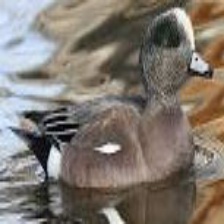
Species: AMERICAN WIGEON
Scientific name: MARECA AMERICANA
ImageNet parent category: drake